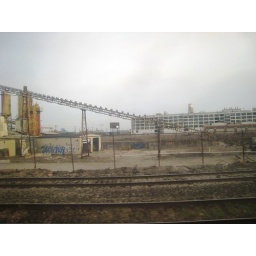
the white building in the background is the fisher body plant 21